Makimuku Station

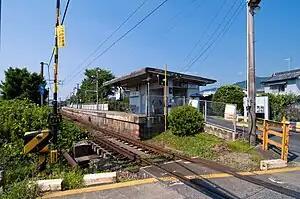
Makimuku Station

is a passenger railway station located in the city of Sakurai, Nara, Japan. It is operated by West Japan Railway Company (JR West) and is administrated by Ōji Station.